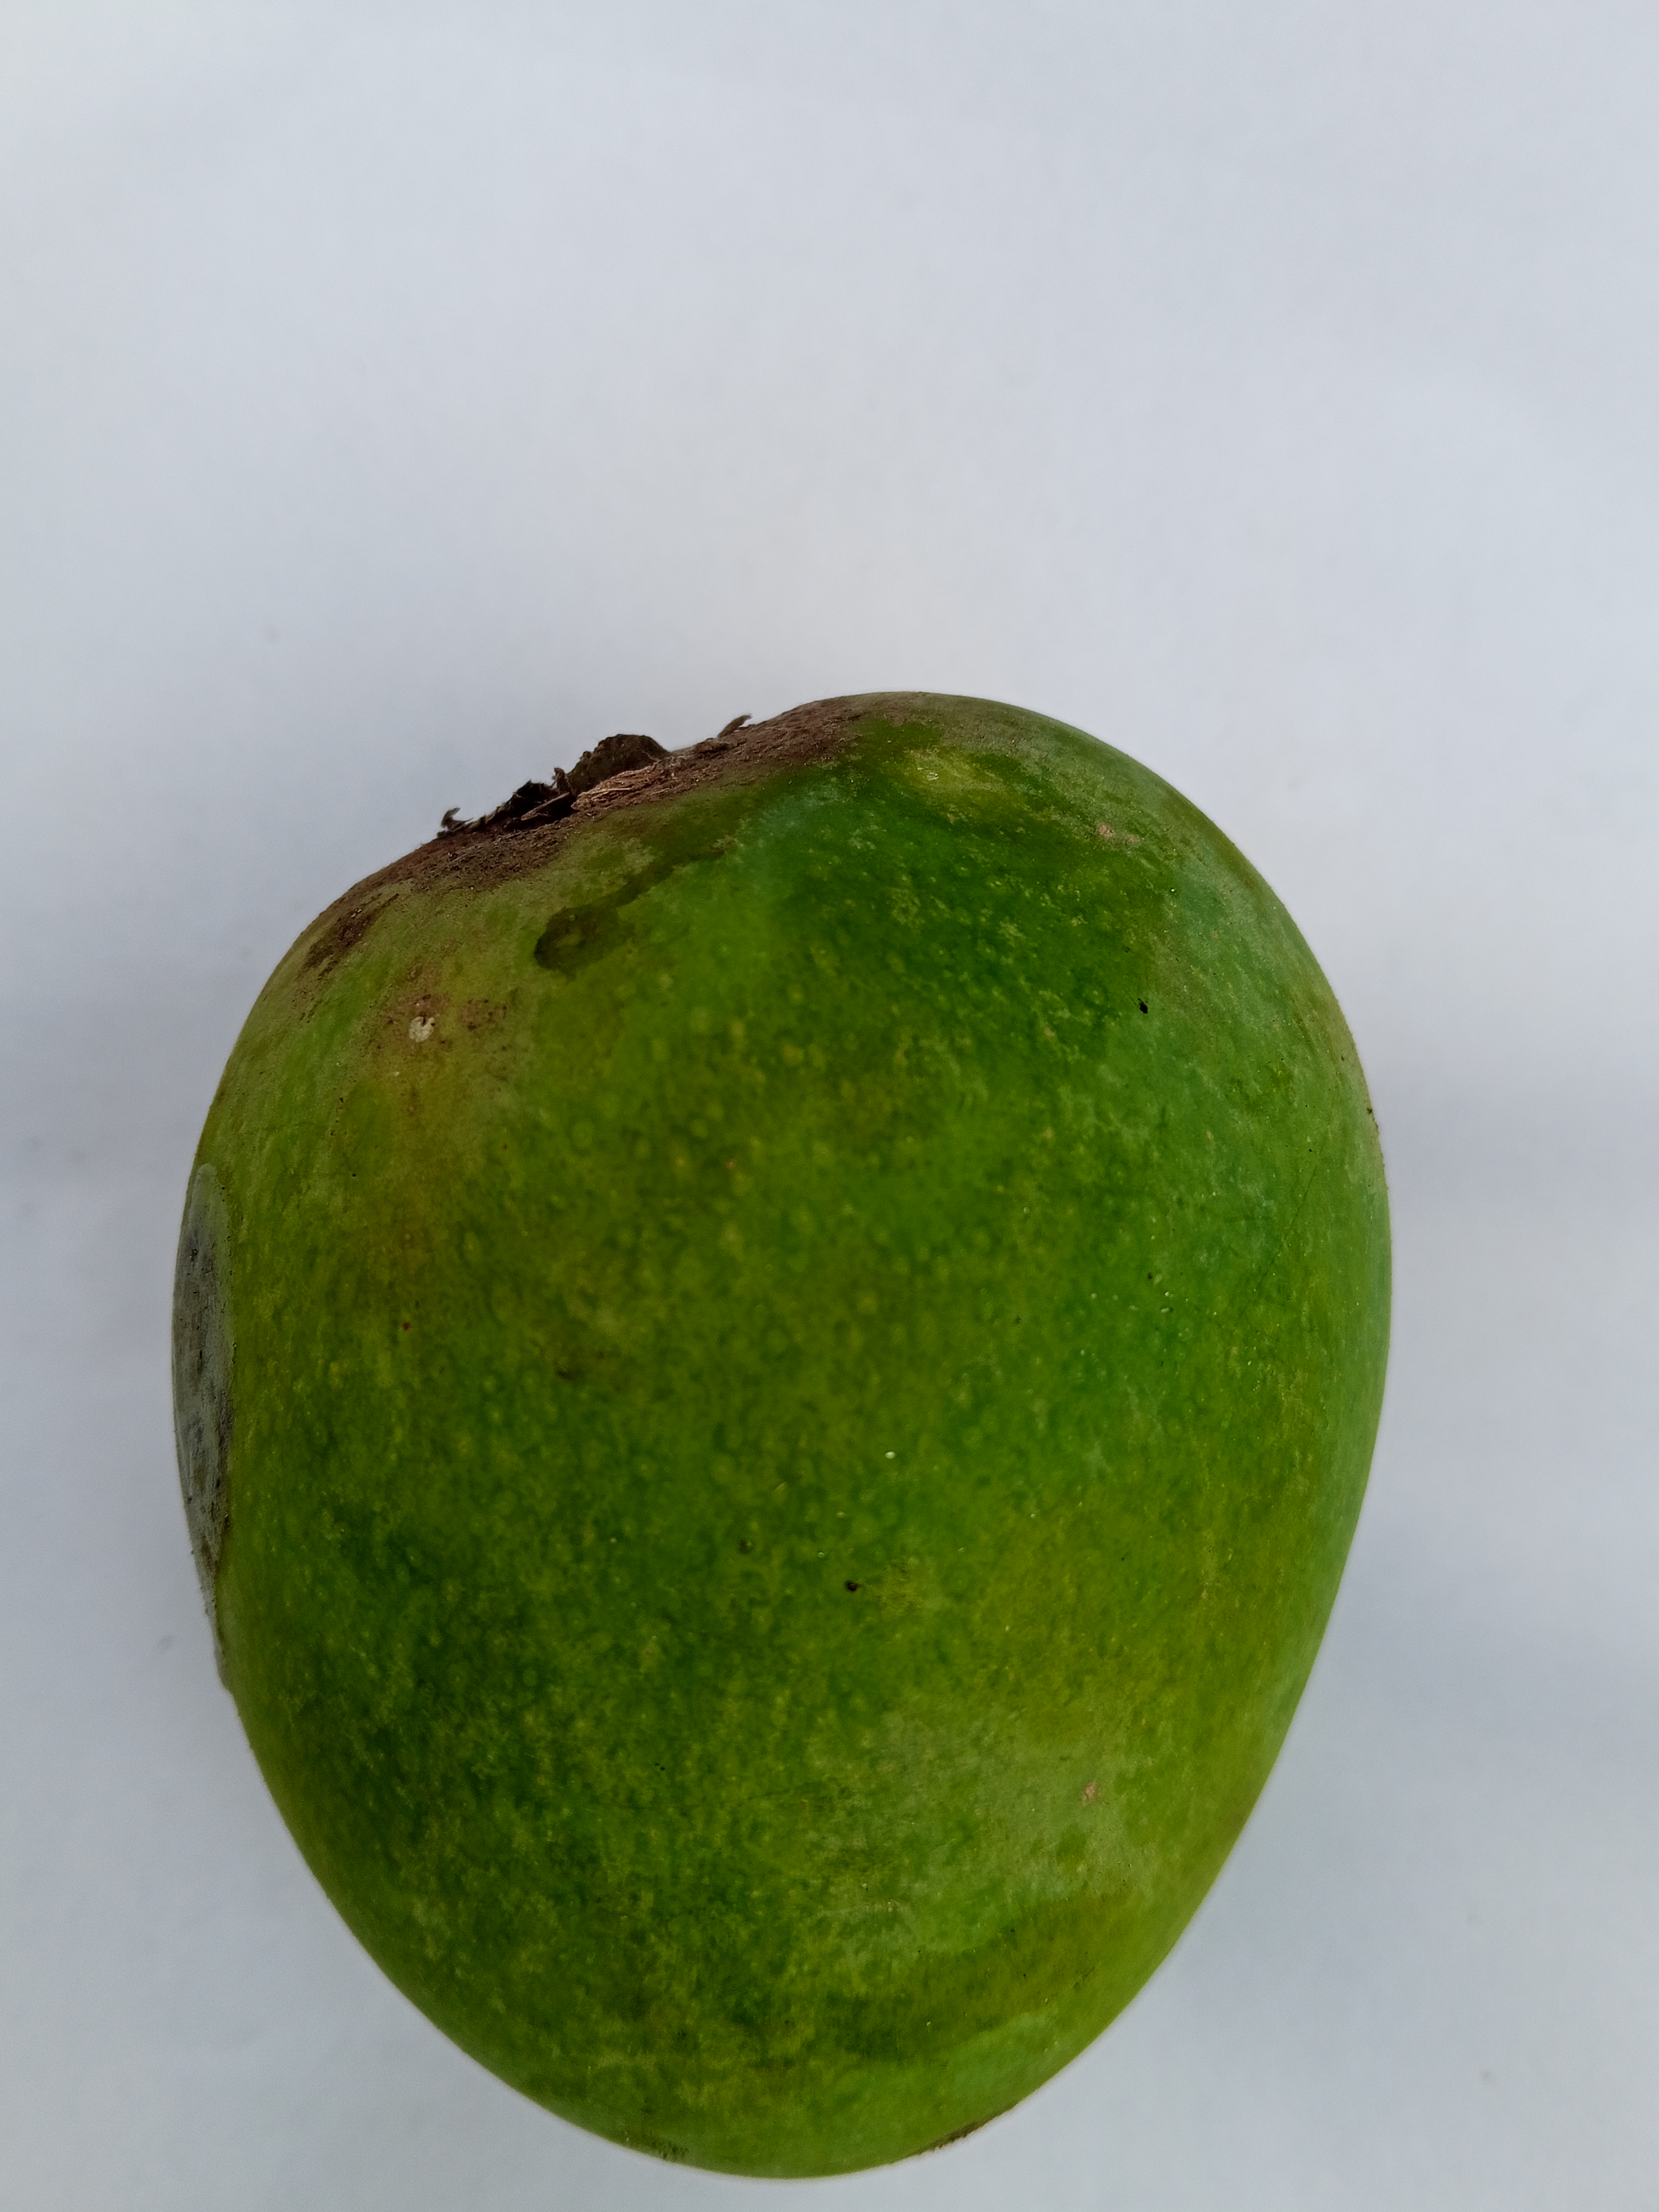
Mango variety: Himsagar